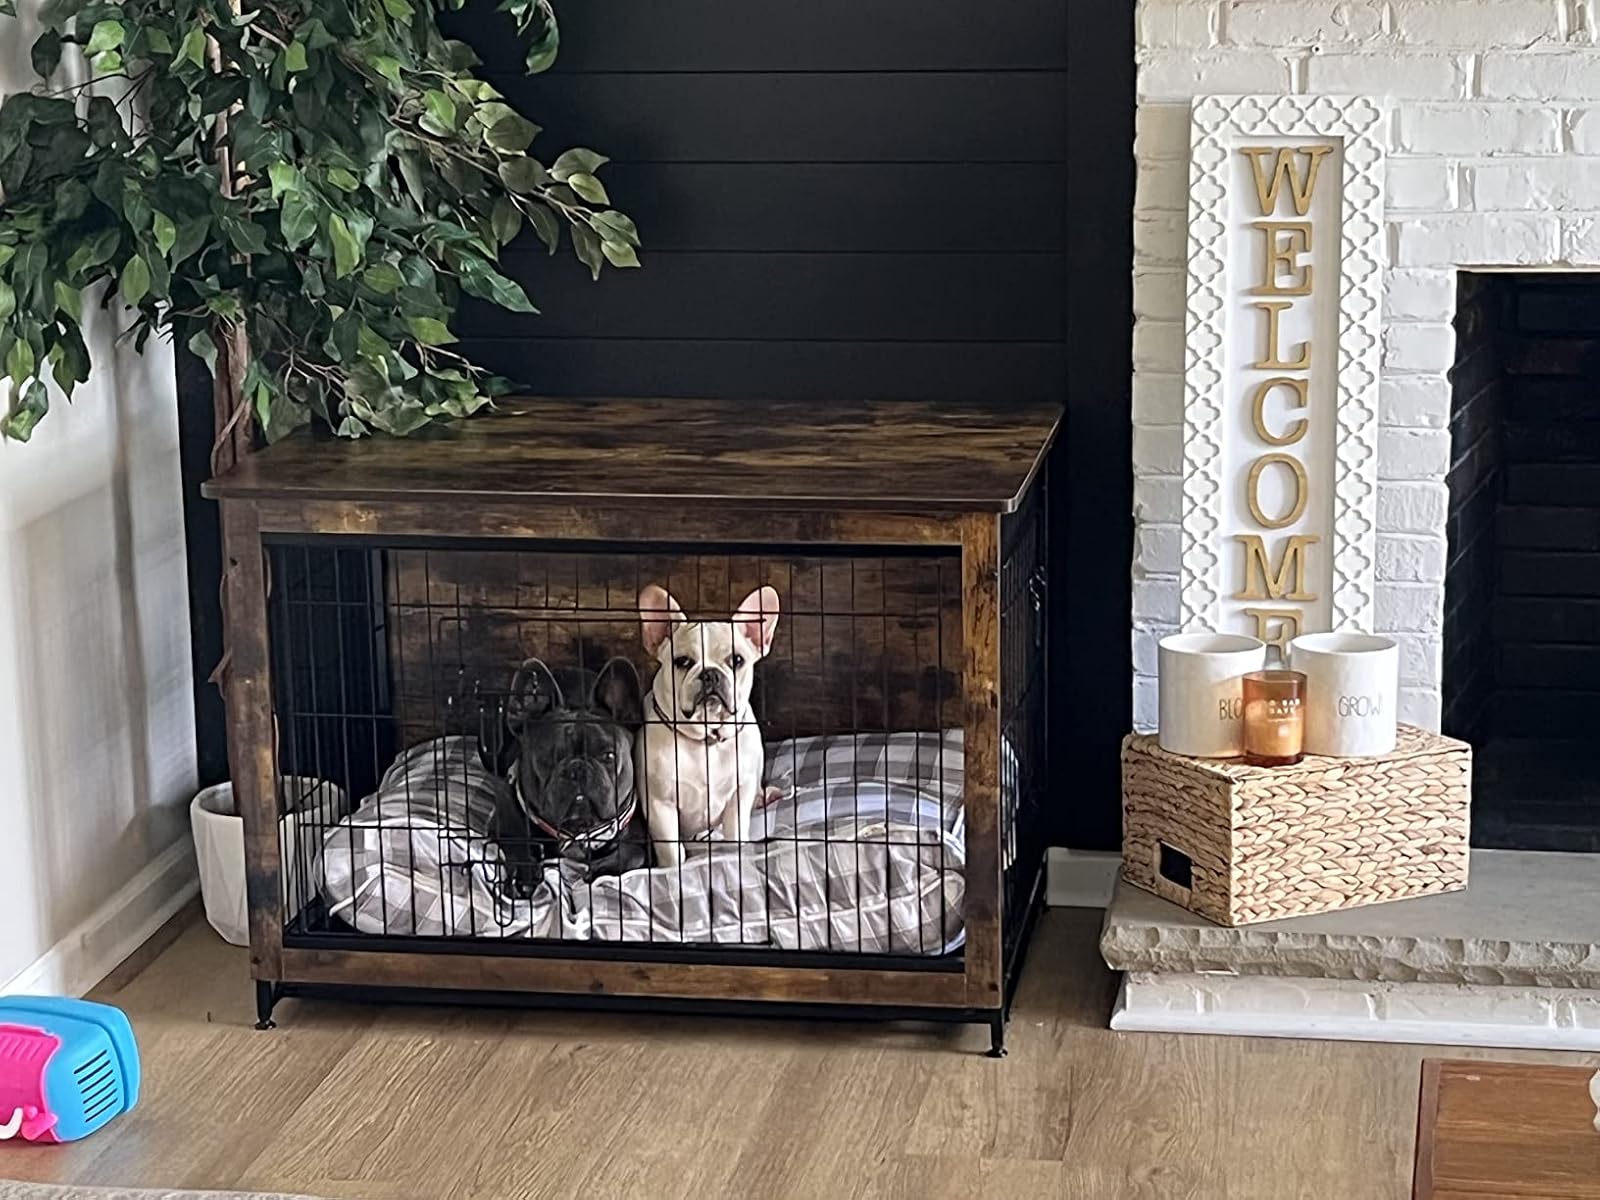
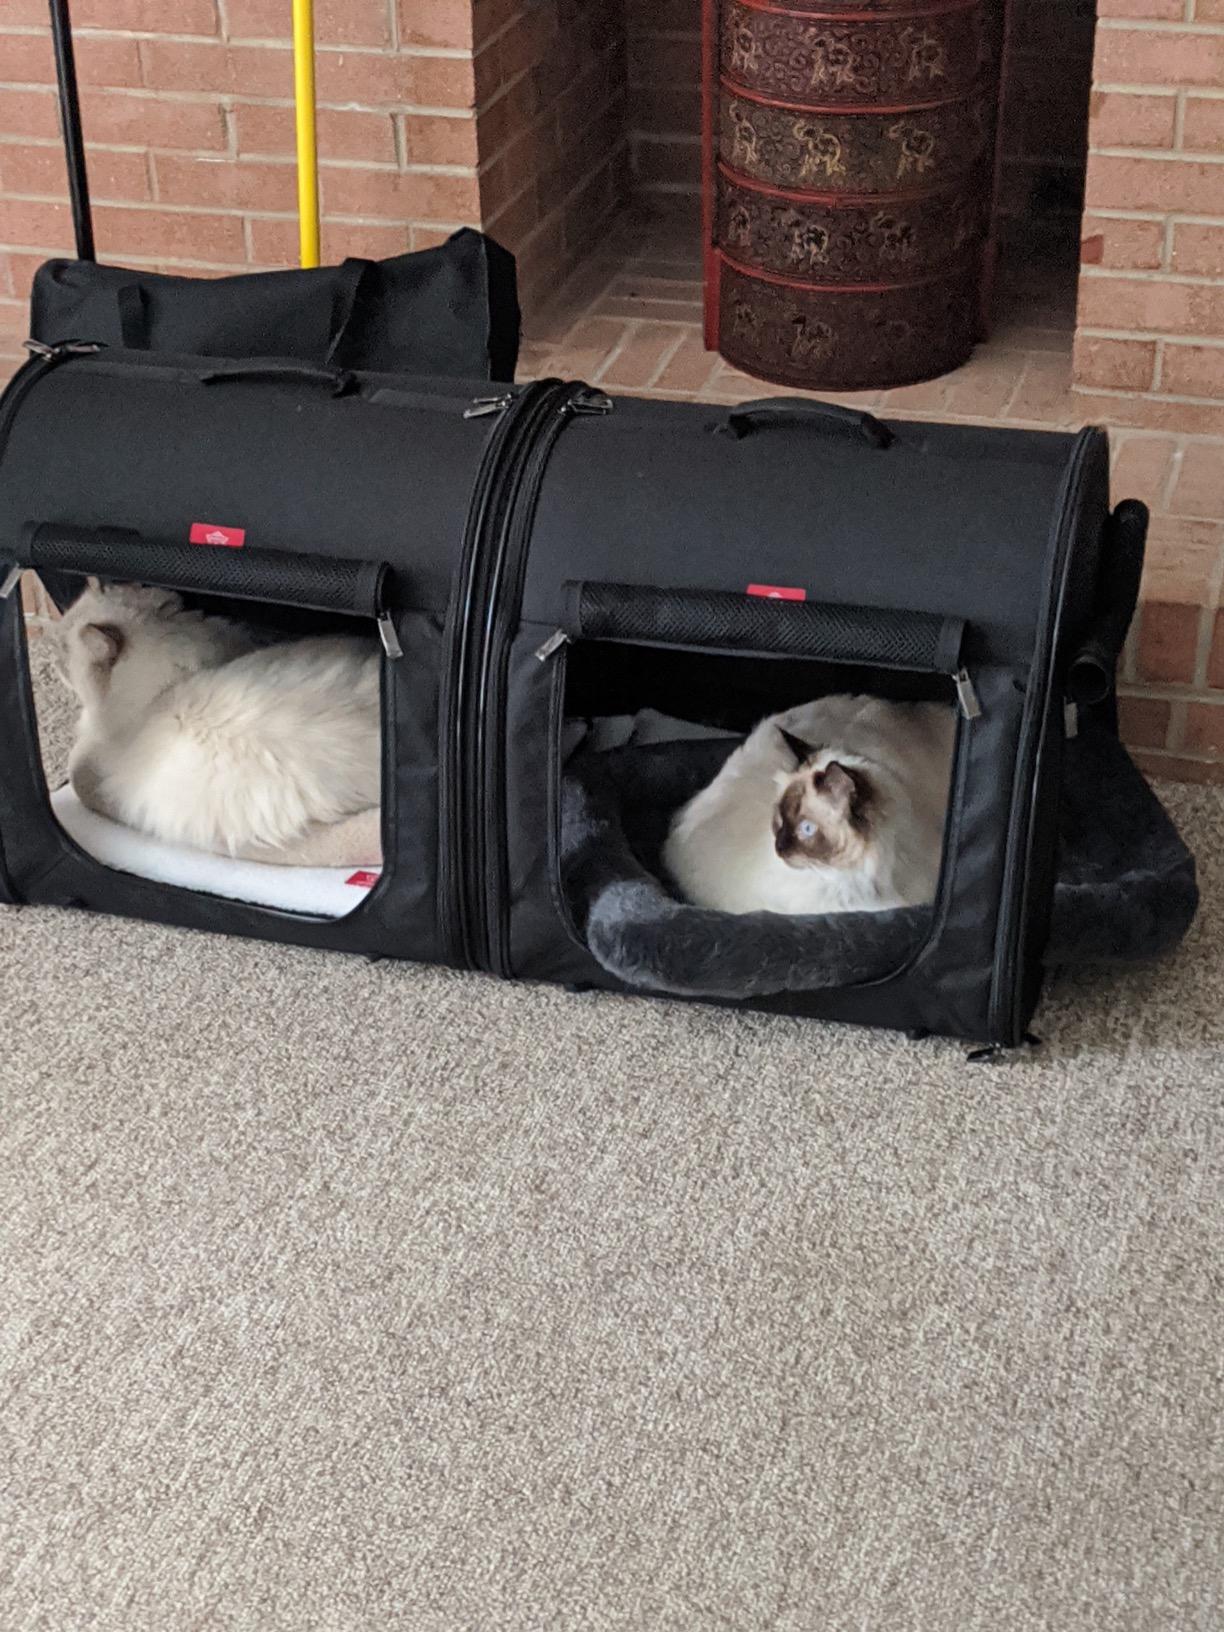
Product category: items_kennel
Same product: no